Raqqada

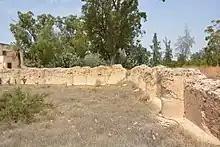
Remains of the large water basin at the archeological site of Raqqada

This courtyard palace was surrounded by a residential district and many other structures. To its northeast was a large irregular quadrilateral water basin measuring between 90 and 130 meters wide. It likely functioned as a reservoir for the royal city's water supply, but it may have also been integrated into the architectural landscape of the palaces. Of the other palaces mentioned in historical sources, one was the "Qaṣr aṣ-Baḥr" ("Water Palace" or "Palace of the Sea"), which would indicate a palace associated with a large water basin. This palace has not yet been found at Raqqada, but there is evidence of structures existing next to the aforementioned quadrilateral water basin, which could be identified as a part of this palace. Large bodies of water would have played an aesthetic role by reflecting the images of adjoining buildings and giving them a lighter appearance. The water basin at Raqqada may have also been used for boat parties and water jousting events. The "Qaṣr aṣ-Baḥr" at Raqqada is the earliest example of such a "water palace" in the Mediterranean region, with later examples found at the Fatimid capital al-Mansuriyya and the Hammadid capital Qal'at Bani Hammad. It may have been inspired by the palaces of Abbasid Samarra, where a large pool existed in front of the "Bab al-'Amma" gate, and it probably had its origins in older Sassanian palace architecture, such as "Qaṣr e-Shirin" in Iran. A third named palace, the "Qaṣr al-Fatḥ" ("Palace of Victory"), was the residence of emir Ibrahim II, but its location is unknown.